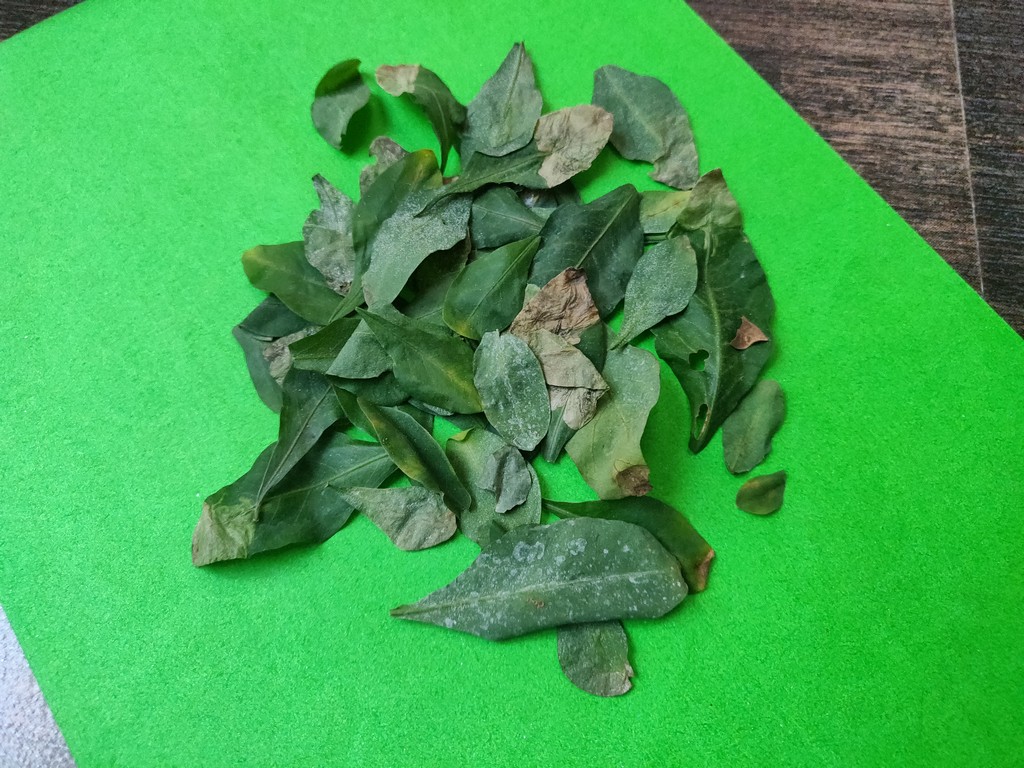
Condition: Unhealthy
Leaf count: multiple
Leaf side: unknown